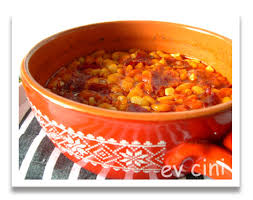
Yemek: kuru_fasulye